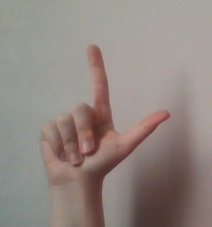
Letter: laam